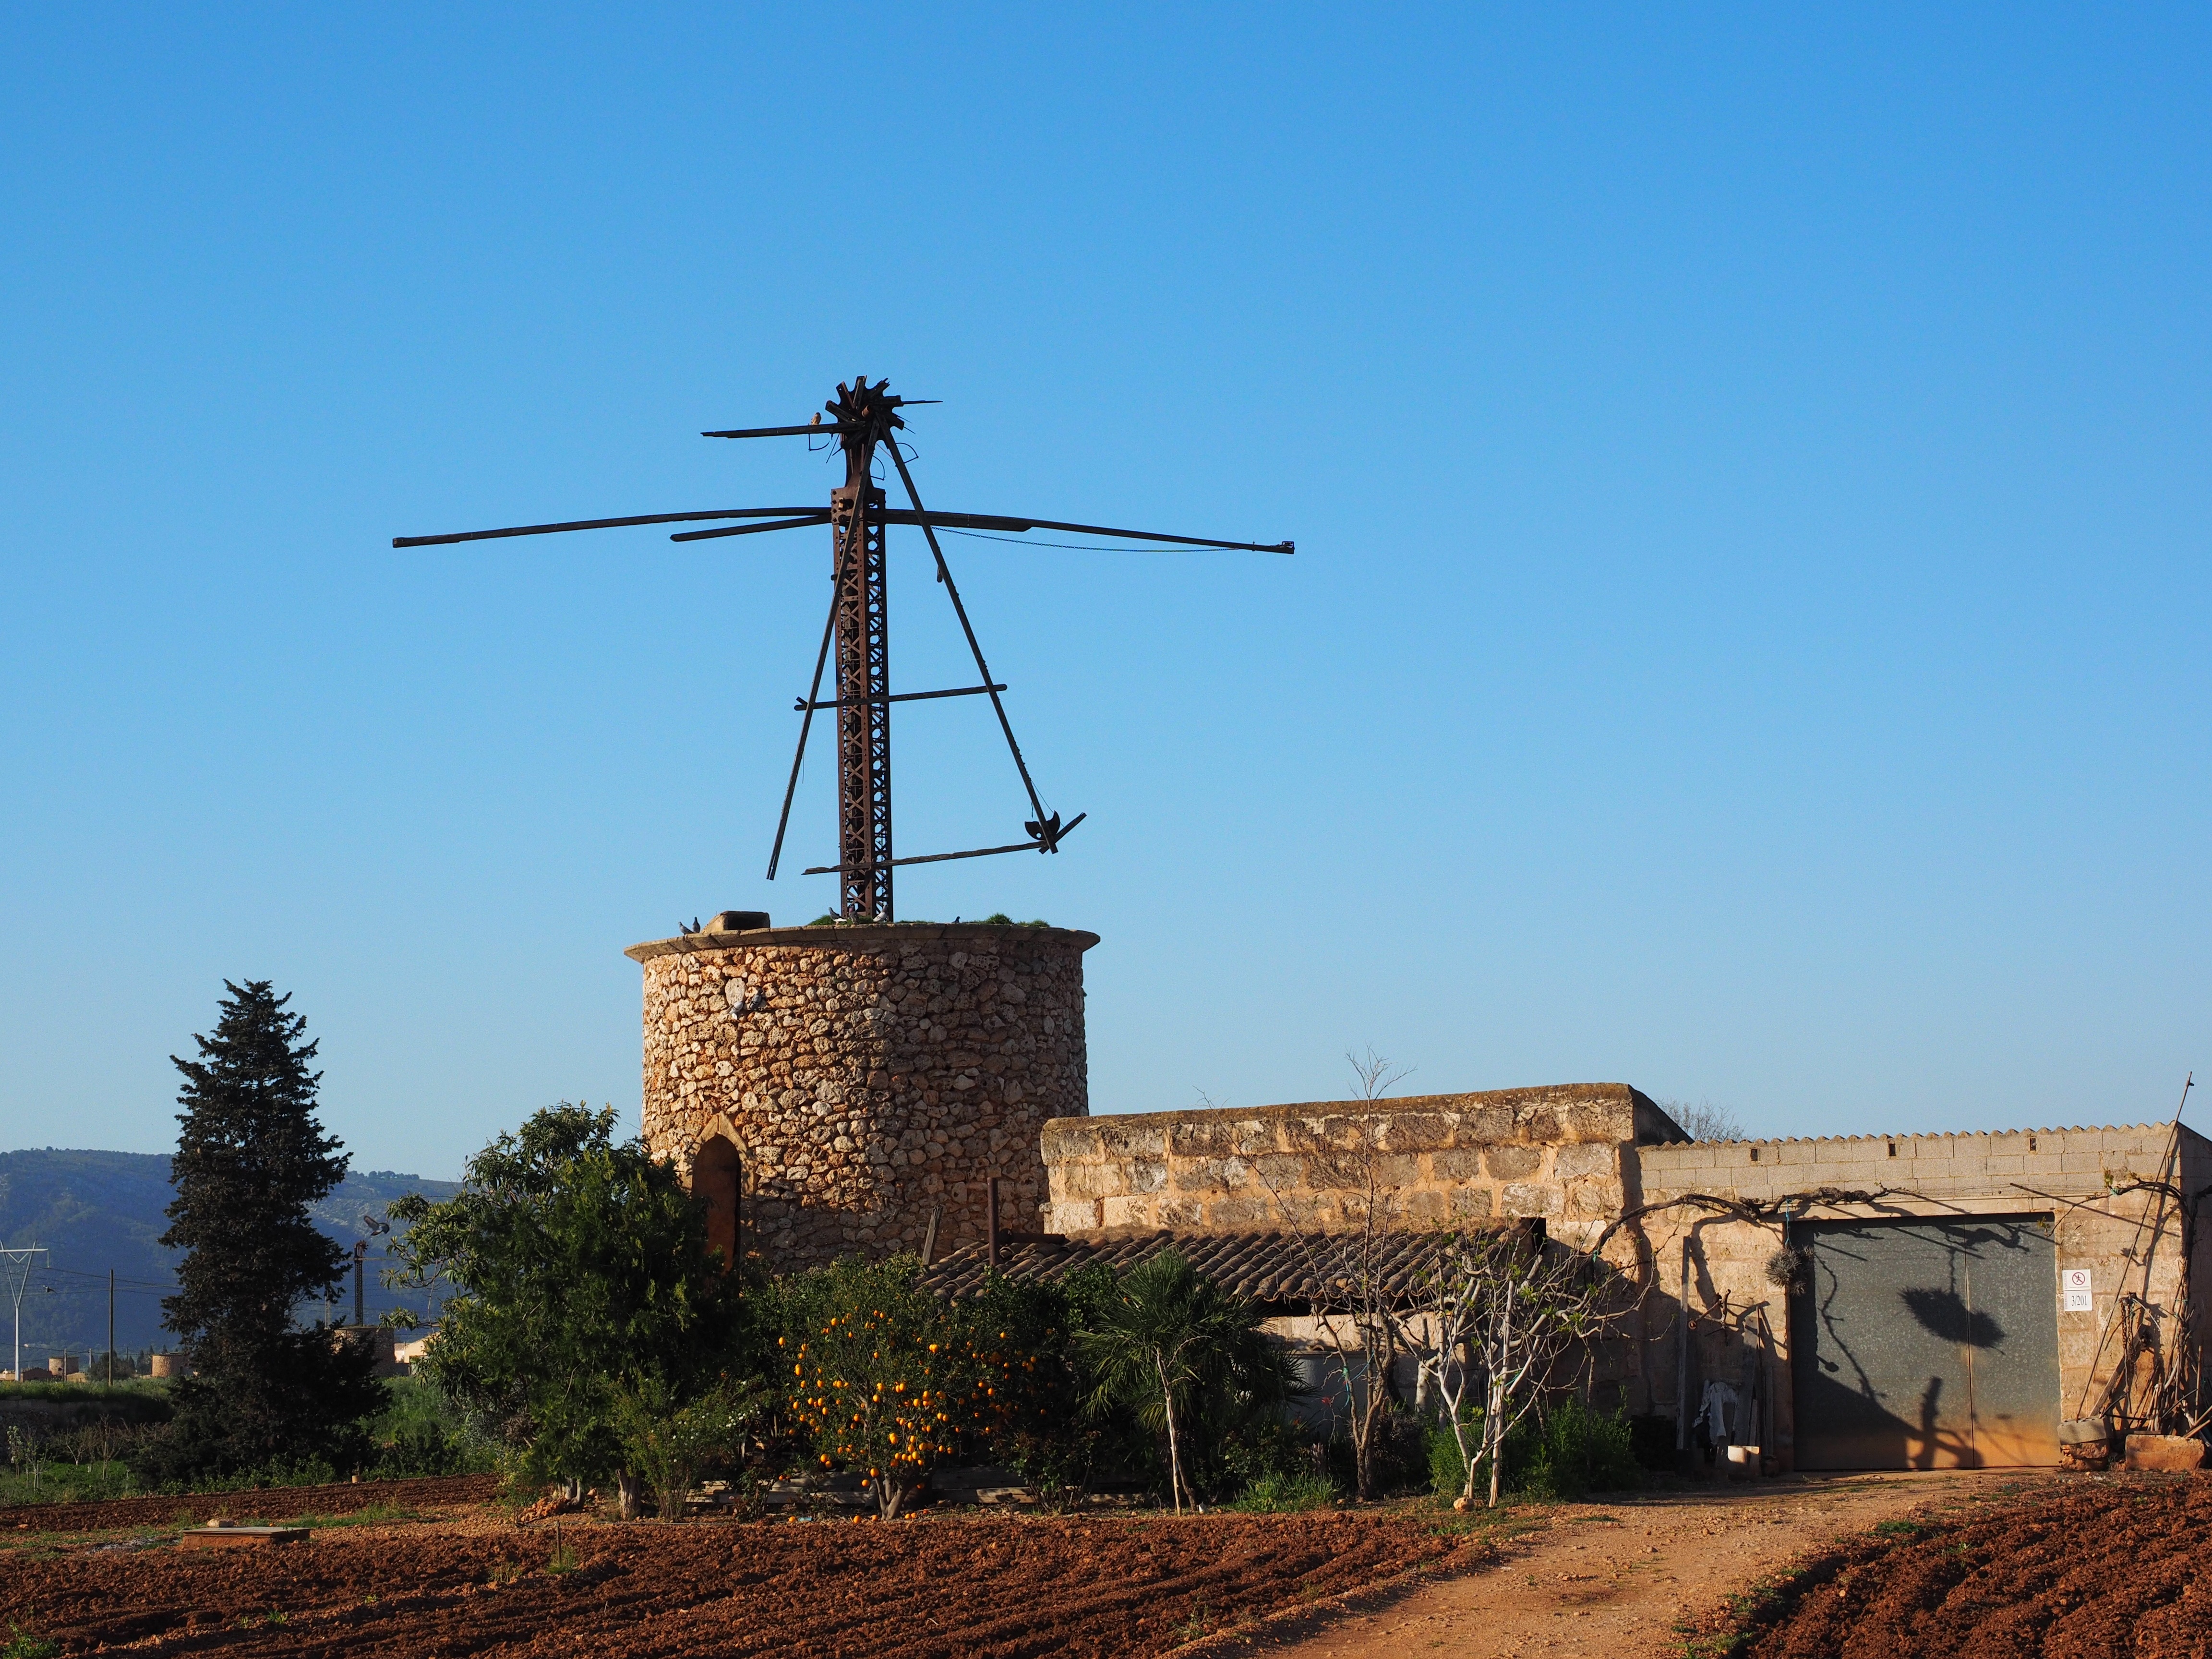
wing, farm, windmill, wind, building, old, bleak, ranch, broken, ruin, agriculture, wind energy, wind power, mill, dilapidated, muro, mallorca, leave, meaningless, hof, lapsed, rural area, bauruine